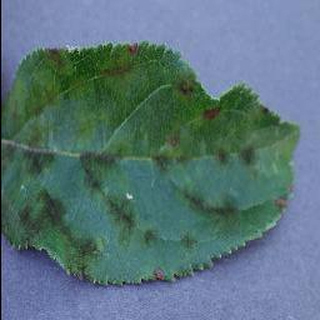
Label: apple_apple_scab